1981–82 NFL playoffs

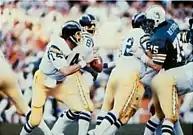
Chargers' quarterback back Dan Fouts ("middle") runs a play against the Dolphins in the AFC Divisional Playoff game.

In the third quarter, Miami drove 74 yards and tied it at 24, with Strock's 15-yard touchdown completion to Rose. San Diego countered with a 6-play, 60-yard drive to score on Fouts' 25-yard touchdown completion to tight end Kellen Winslow. But Miami re-tied the game with Strock completing six consecutive passes, the last a 50-yard score to Bruce Hardy. Then Miami defensive back Lyle Blackwood's interception set up a 12-yard touchdown run by Nathan, giving Miami their first lead of the game, 38–31, on the first play of the fourth quarter. Later on, with Miami just trying to maintain their lead and run out the clock, Chargers safety Pete Shaw recovered a fumble from Andra Franklin on San Diego's 18-yard line with 4:39 left in regulation. Fouts then led his team down to Miami's nine-yard line. With only 58 seconds left in the game, a heavy Dolphins pass rush forced Fouts to throw a blind pass intended for Winslow in the end zone. The pass sailed over Winslow's head, but went right into the arms of Brooks for a touchdown to tie the game.